Connie Francis

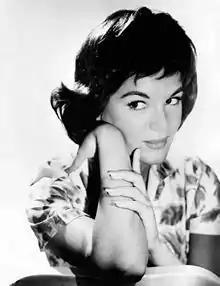
Francis in 1961

Concetta Rosa Maria Franconero (December 12, 1937 – July 16, 2025), known professionally as Connie Francis, was an American singer and actress. One of the top-charting female vocalists of the late 1950s and early 1960s, she amassed over 100 million records sold, placing her among the best-selling music artists in history.